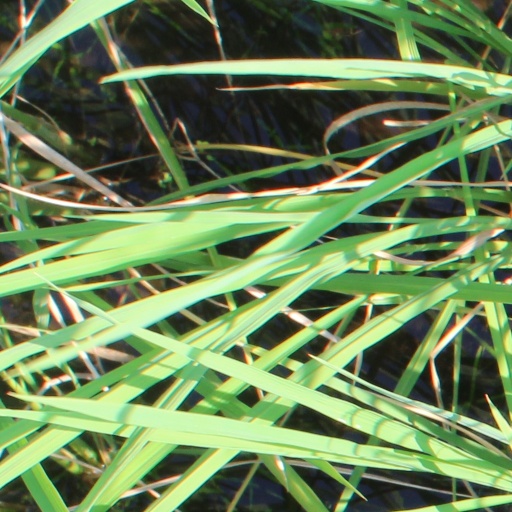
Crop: rice